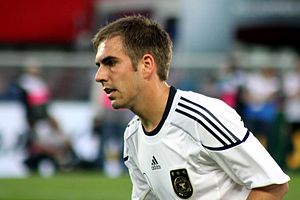
Philipp Lahm
Philipp Lahm for det tyske landshold
Philipp Lahm er en tysk tidligere fodboldspiller, der spillede størstedelen af sin karriere for Bundesliga-klubben Bayern München. Han var desuden kortvarigt udlejet til ligarivalerne VfB Stuttgart.